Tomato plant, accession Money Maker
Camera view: horizontal (90 deg, fisheye); turntable rotation: 240 degrees
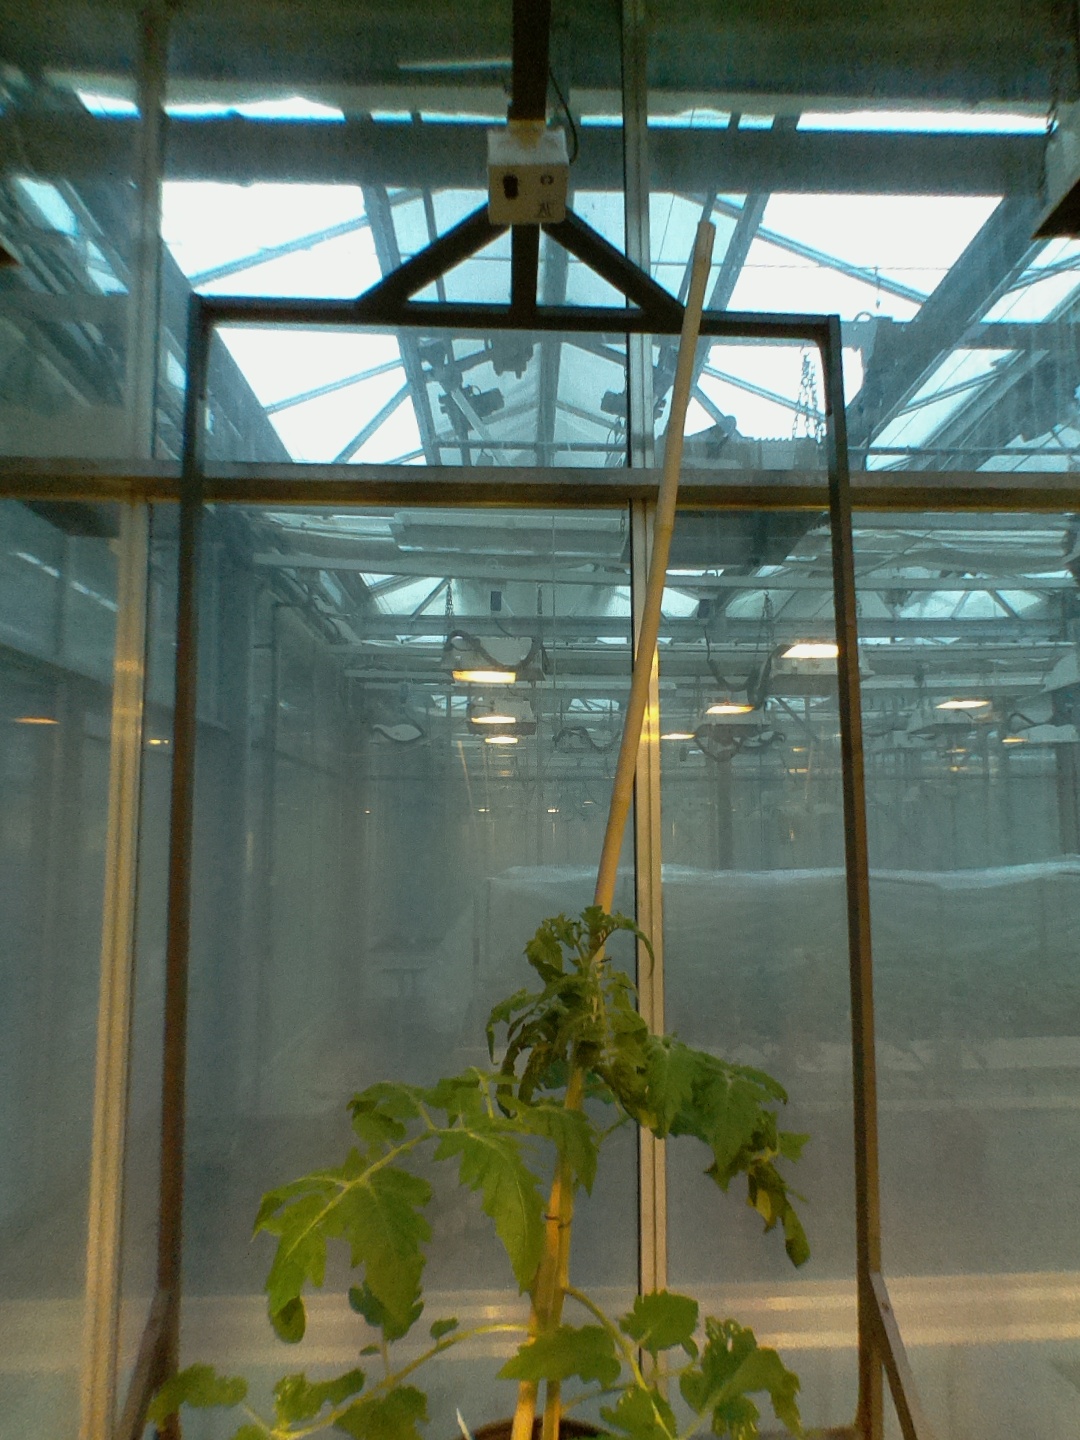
BBCH growth stage 53: 3 inflorescences visible